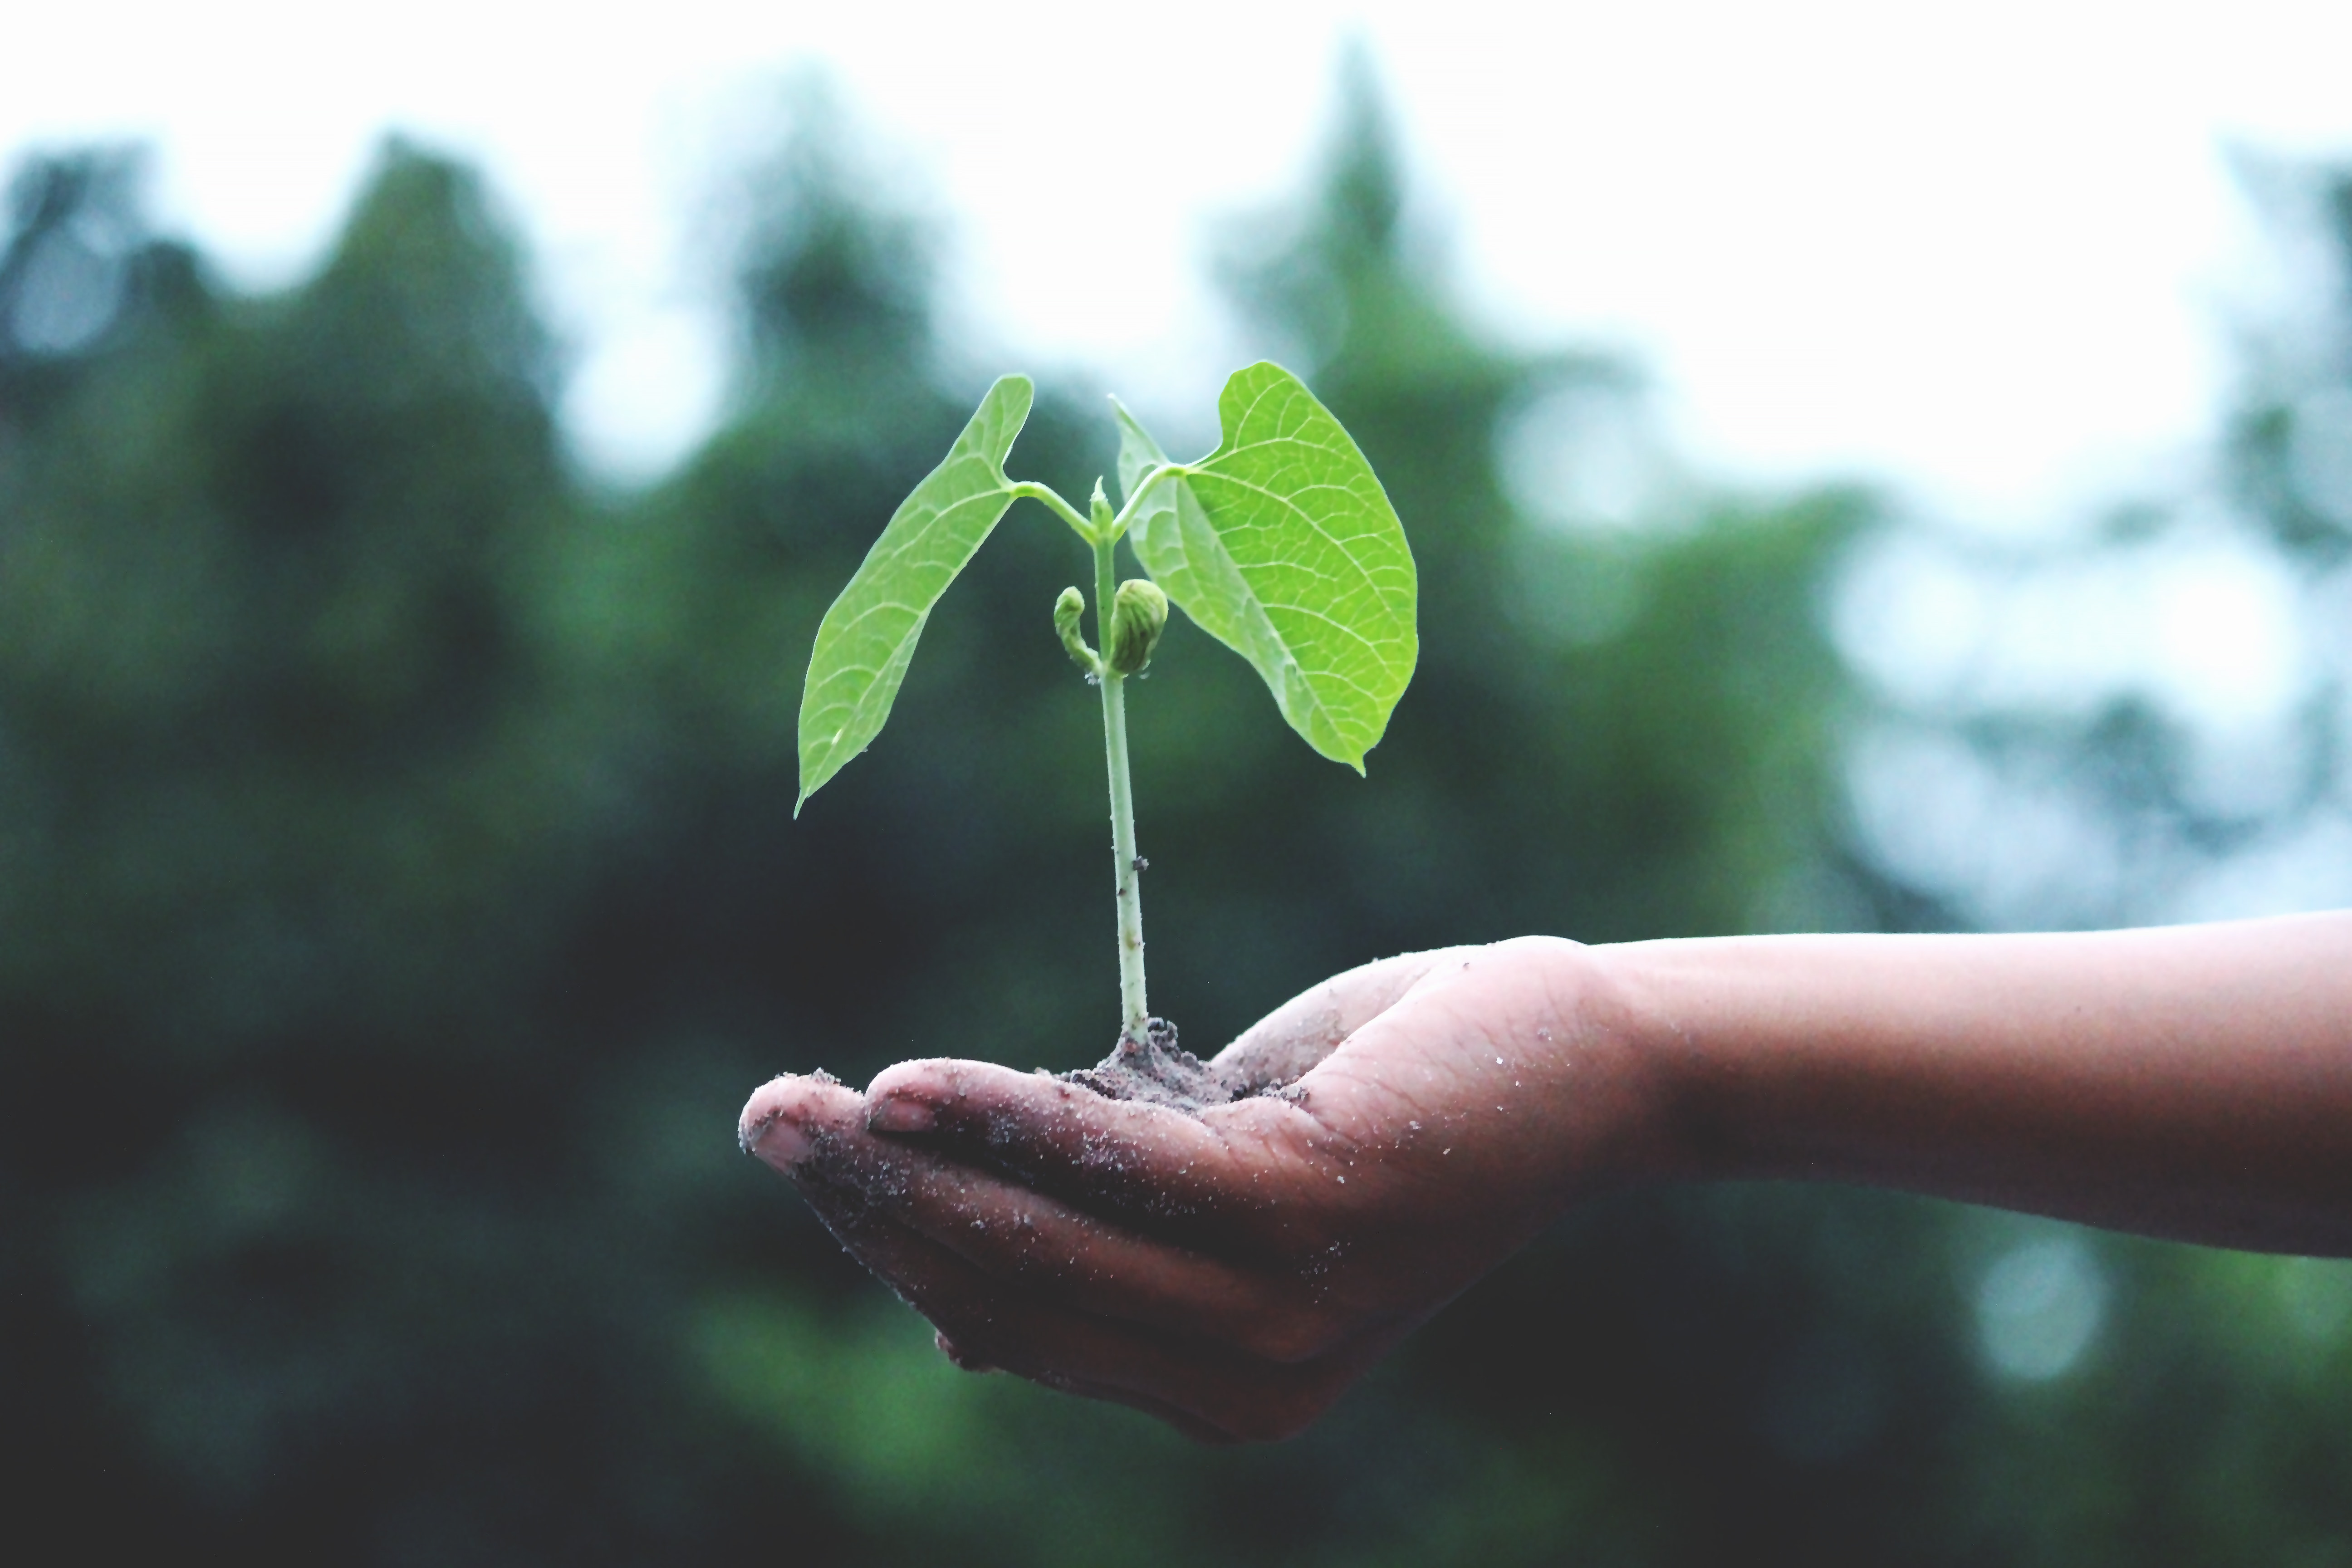
leaf, green, hand, plant, finger, flower, tree, botany, organism, photography, adaptation, sunlight, plant stem, stock photography, annual plant